J. B. Dauda

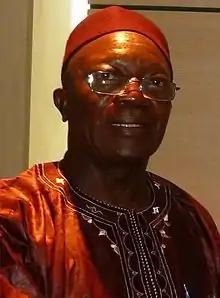

Joseph Bandabla Dauda (24 December 1942 – 1 June 2017) widely known as J. B. Dauda, was a Sierra Leonean politician. He was Second Vice-President of Sierra Leone, Attorney-General and Minister of Justice from November 1991 to April 1992. Later he was Minister of Finance in 2002, Minister of Foreign Affairs from 2010 to 2012, and Minister of Internal Affairs from 2013 to 2016.